Matera

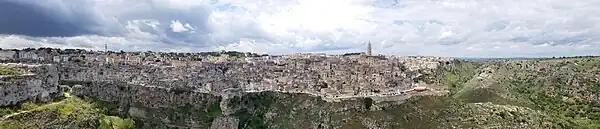
View from the Canyon ("Gravina")

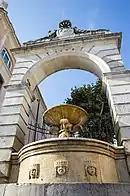
Ferdinandea Fountain

Matera preserves a large and diverse collection of buildings related to the Christian faith, including a large number of rupestrian churches carved from the calcarenite rock of the region. These churches, which are also found in the neighbouring region of Apulia, were listed in the 1998 World Monuments Watch by the World Monuments Fund.